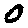
Label: 0